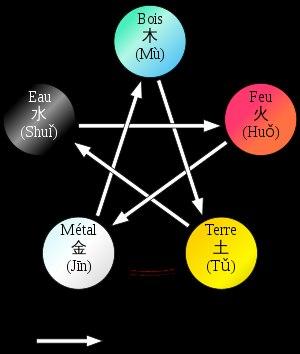
L’acupuncture ou acuponcture est un système thérapeutique dont les origines historiques sont très liées avec la tradition médicale chinoise. L'acupuncture consiste en une stimulation de zones précises de l'épiderme : les « points d’acupuncture ». Les techniques de stimulation des points d’acupuncture sont effectuées avec des moyens divers : des aiguilles le plus souvent, mais aussi d'autres moyens physiques ou physico-chimiques, voire d'autres méthodes alternatives dangereuses.
Pierre-papier-ciseaux est un jeu effectué avec les mains et opposant un ou plusieurs joueurs. Il possède de nombreux noms alternatifs, notamment en variant l'ordre des termes ou en remplaçant certains mots comme « papier » par « feuille » ou « pierre » par « caillou ». Le terme chifoumi est également une appellation courante.
Les wuxing ou Cinq Phases — bois, feu, terre, métal et eau — constituent un concept important de la cosmologie chinoise traditionnelle.
An Mo signifie massage en chinois.
La dynastie Han est une période de l'histoire de la Chine qui débute en 206 av. J.-C, lorsque Han Gaozu fonde la dynastie en montant sur le trône, et s’achève en 220 ap. J.-C, à la fin du règne de Han Xiandi. Elle est elle-même divisée en deux périodes : celle des Han occidentaux ou Han antérieurs, capitale Chang'an, et celle des Han orientaux ou Han postérieurs, capitale Luoyang. Ces deux périodes sont séparées par la courte dynastie Xin fondée par Wang Mang et qui disparaît après la mort de son fondateur.